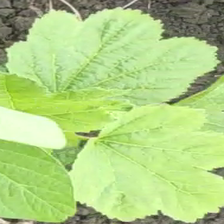
Weed species: Little_Mallow(Malva parviflora)